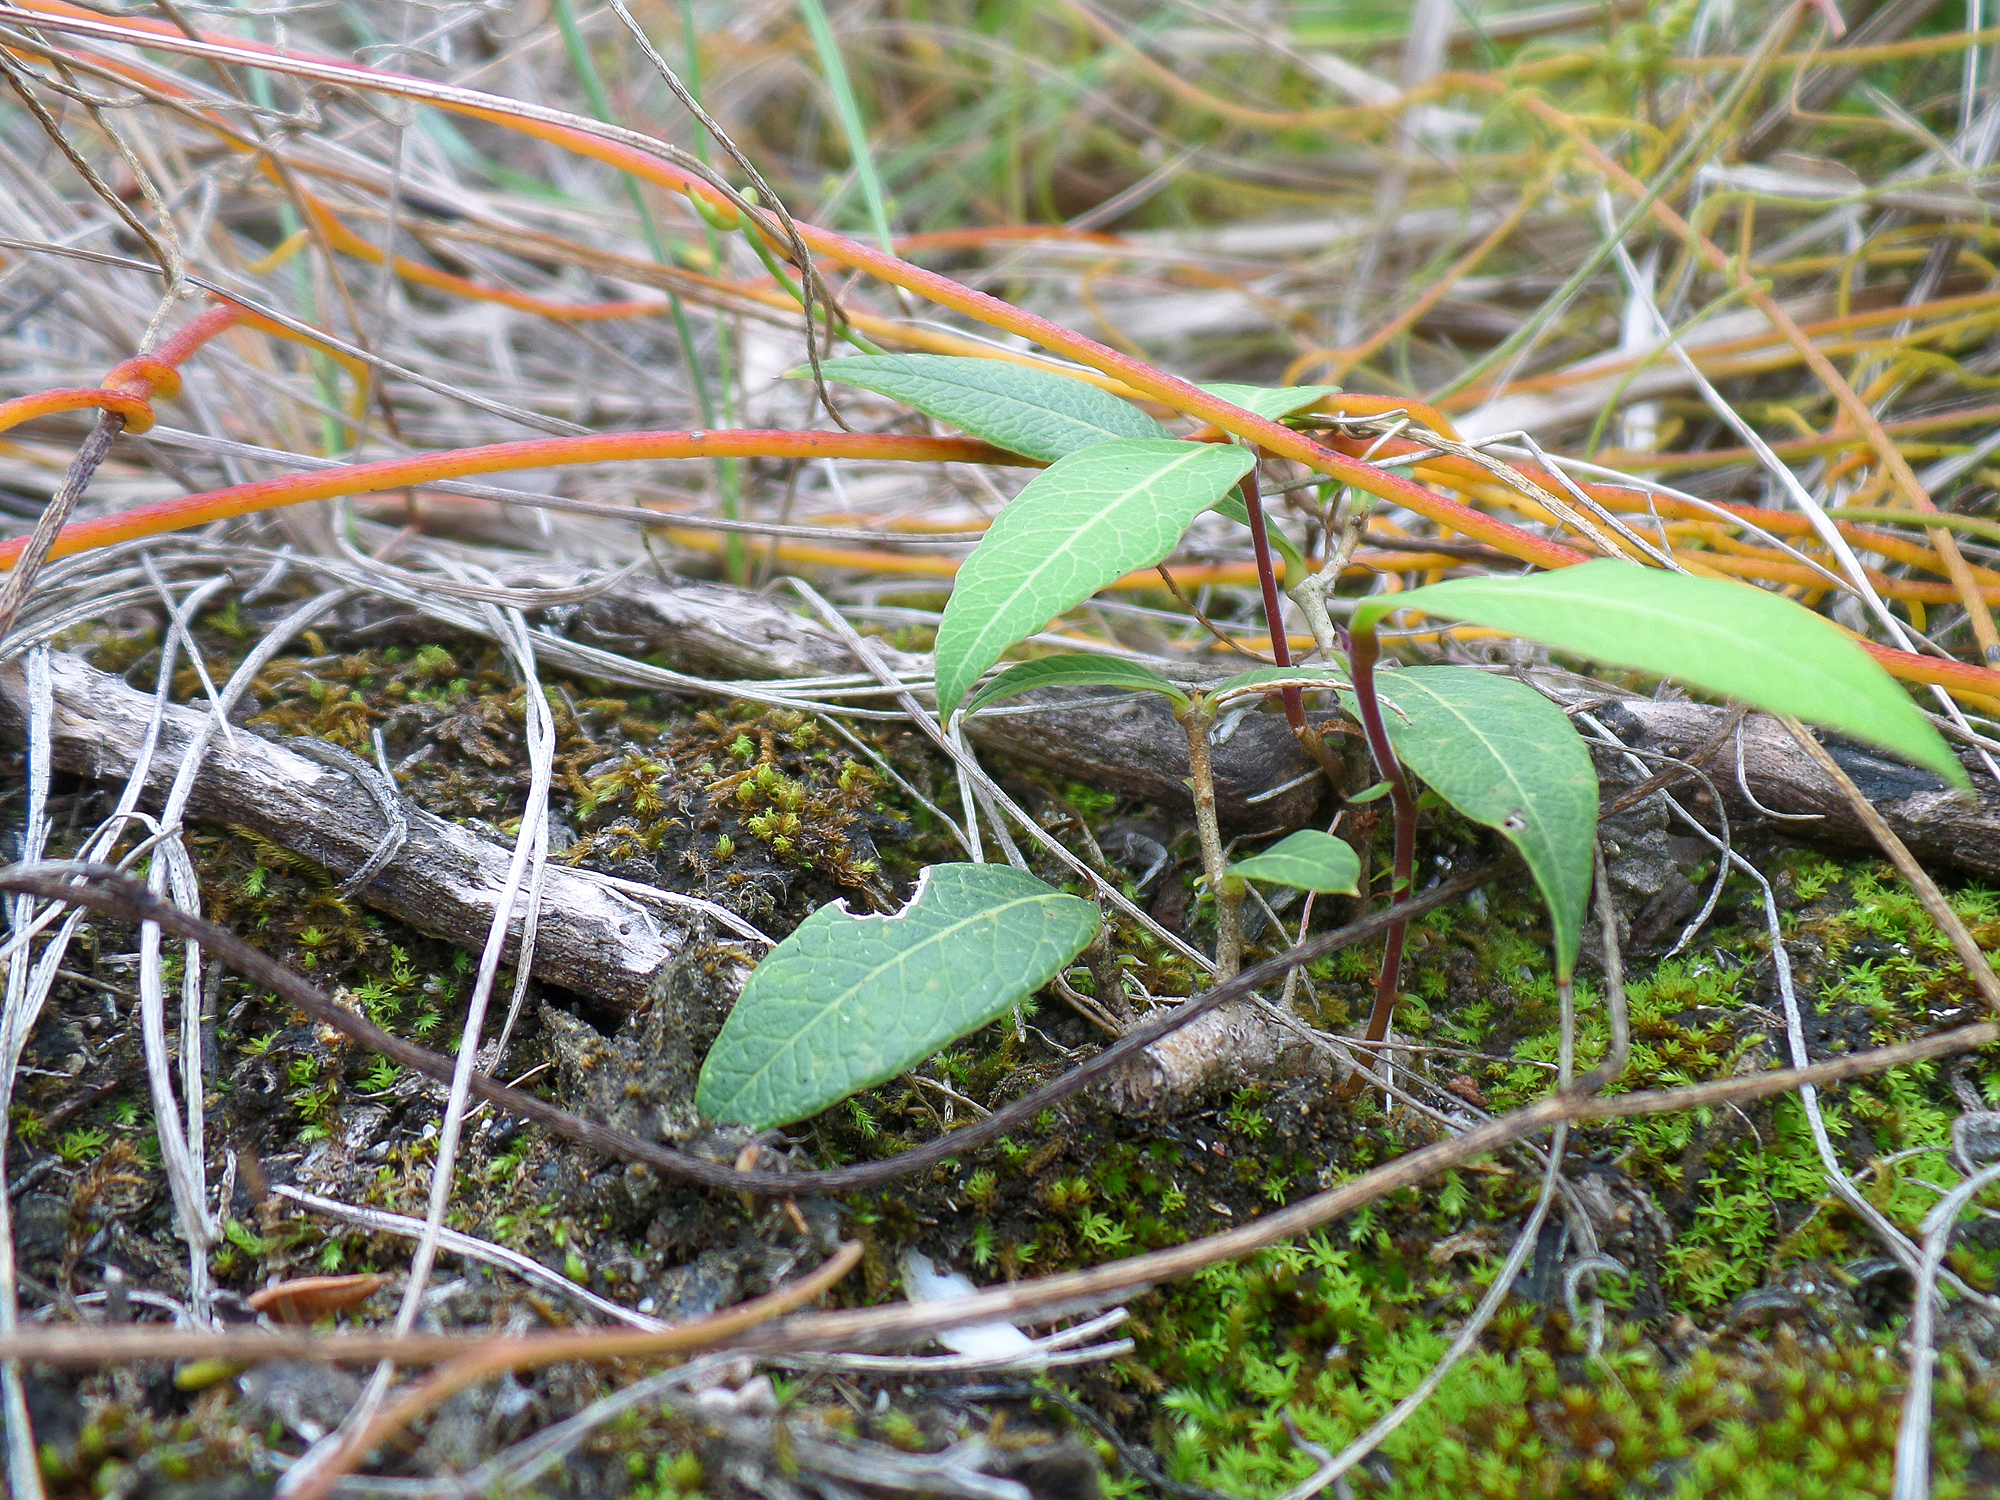
grass, growth, leaf, flower, moss, wildlife, bush, green, insect, fauna, invertebrate, australia, nsw, leaves, rocks, new, macro photography